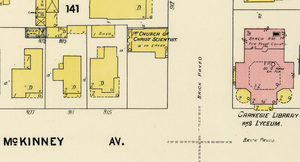
1907 Plan de Houston, Texas, U.S.A. (Sanborn's). Le coin de la rue McKinney et la rue Travis. Italiano: 1907 Carta geografica de Houston, Texas. Angolo di stradas McKinney e Travis.